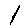
Label: 1